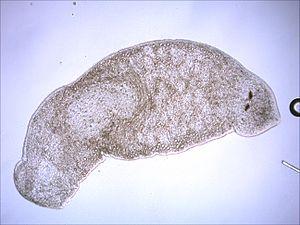
Les Monocelididae sont une famille de vers plats.